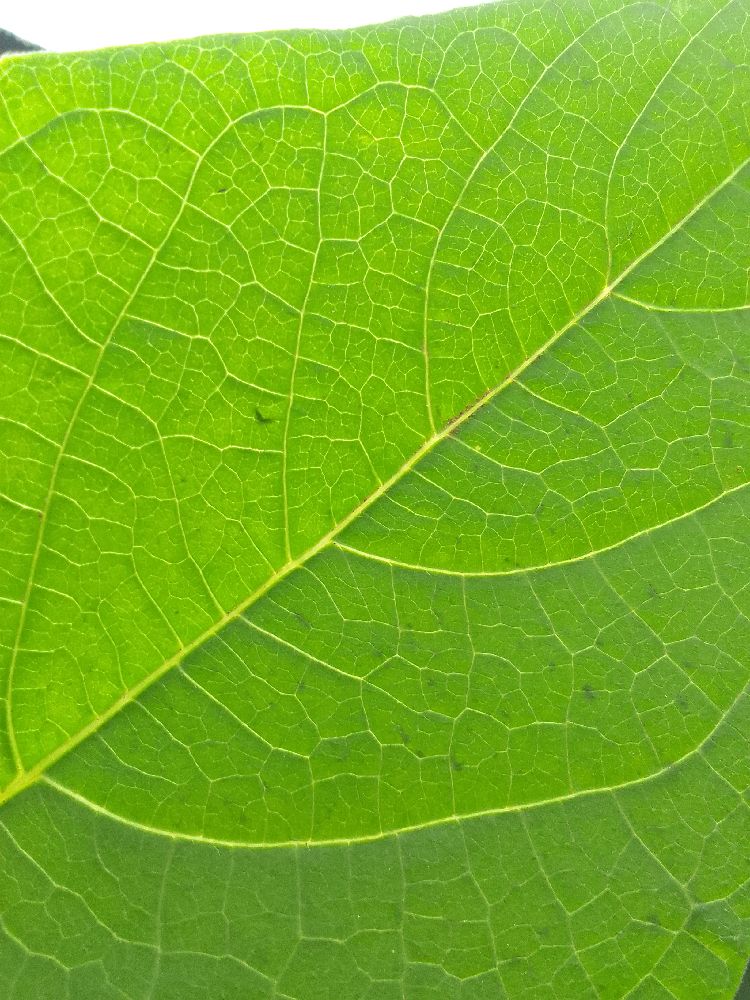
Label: healthy